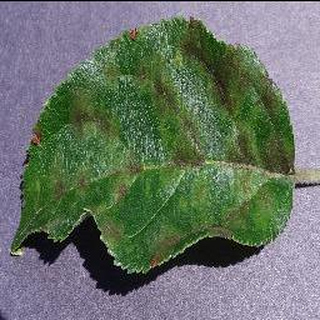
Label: apple_apple_scab